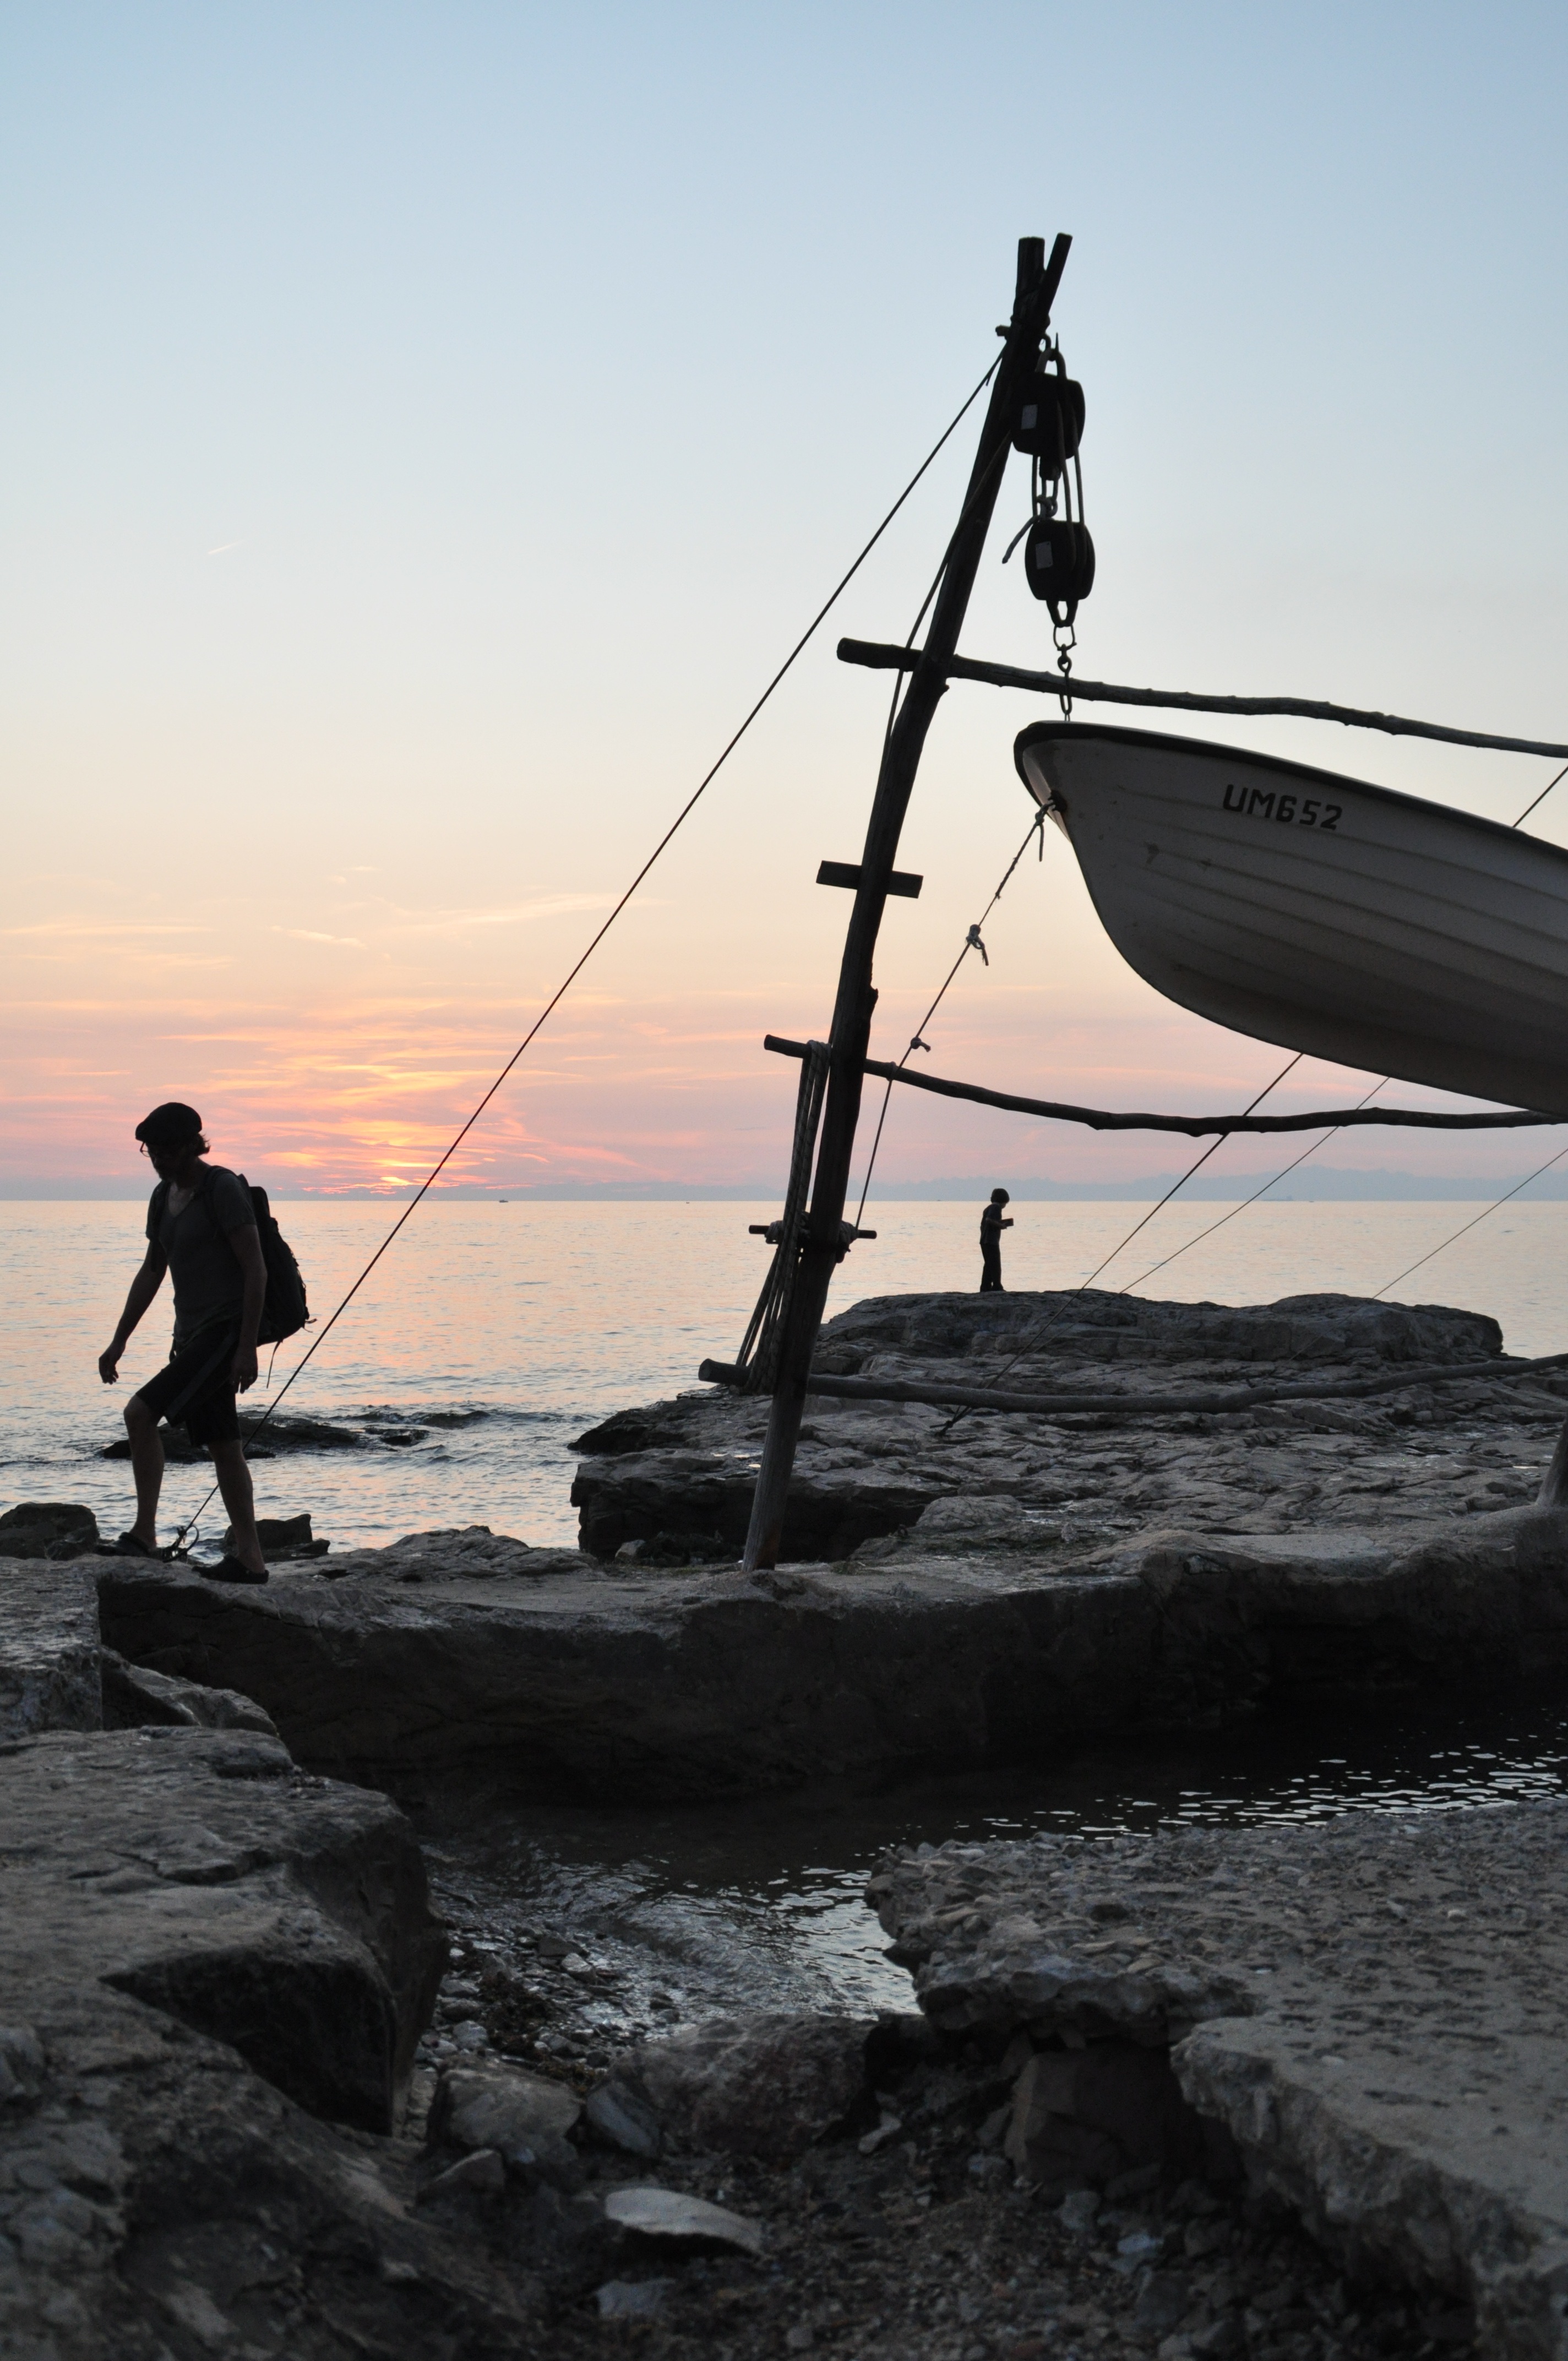
beach, sea, coast, ocean, sunset, boat, wave, wind, mediterranean, vehicle, mast, sailing, bay, port, croatia, sail, abendstimmung